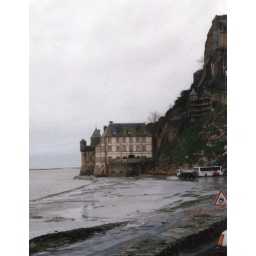
The truck near the tourist bus is cleaning muck of the car park